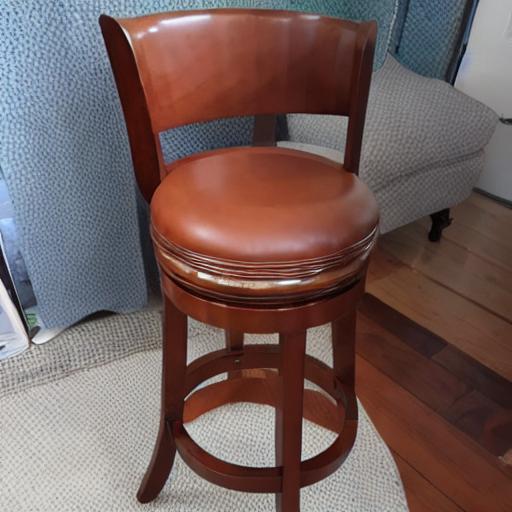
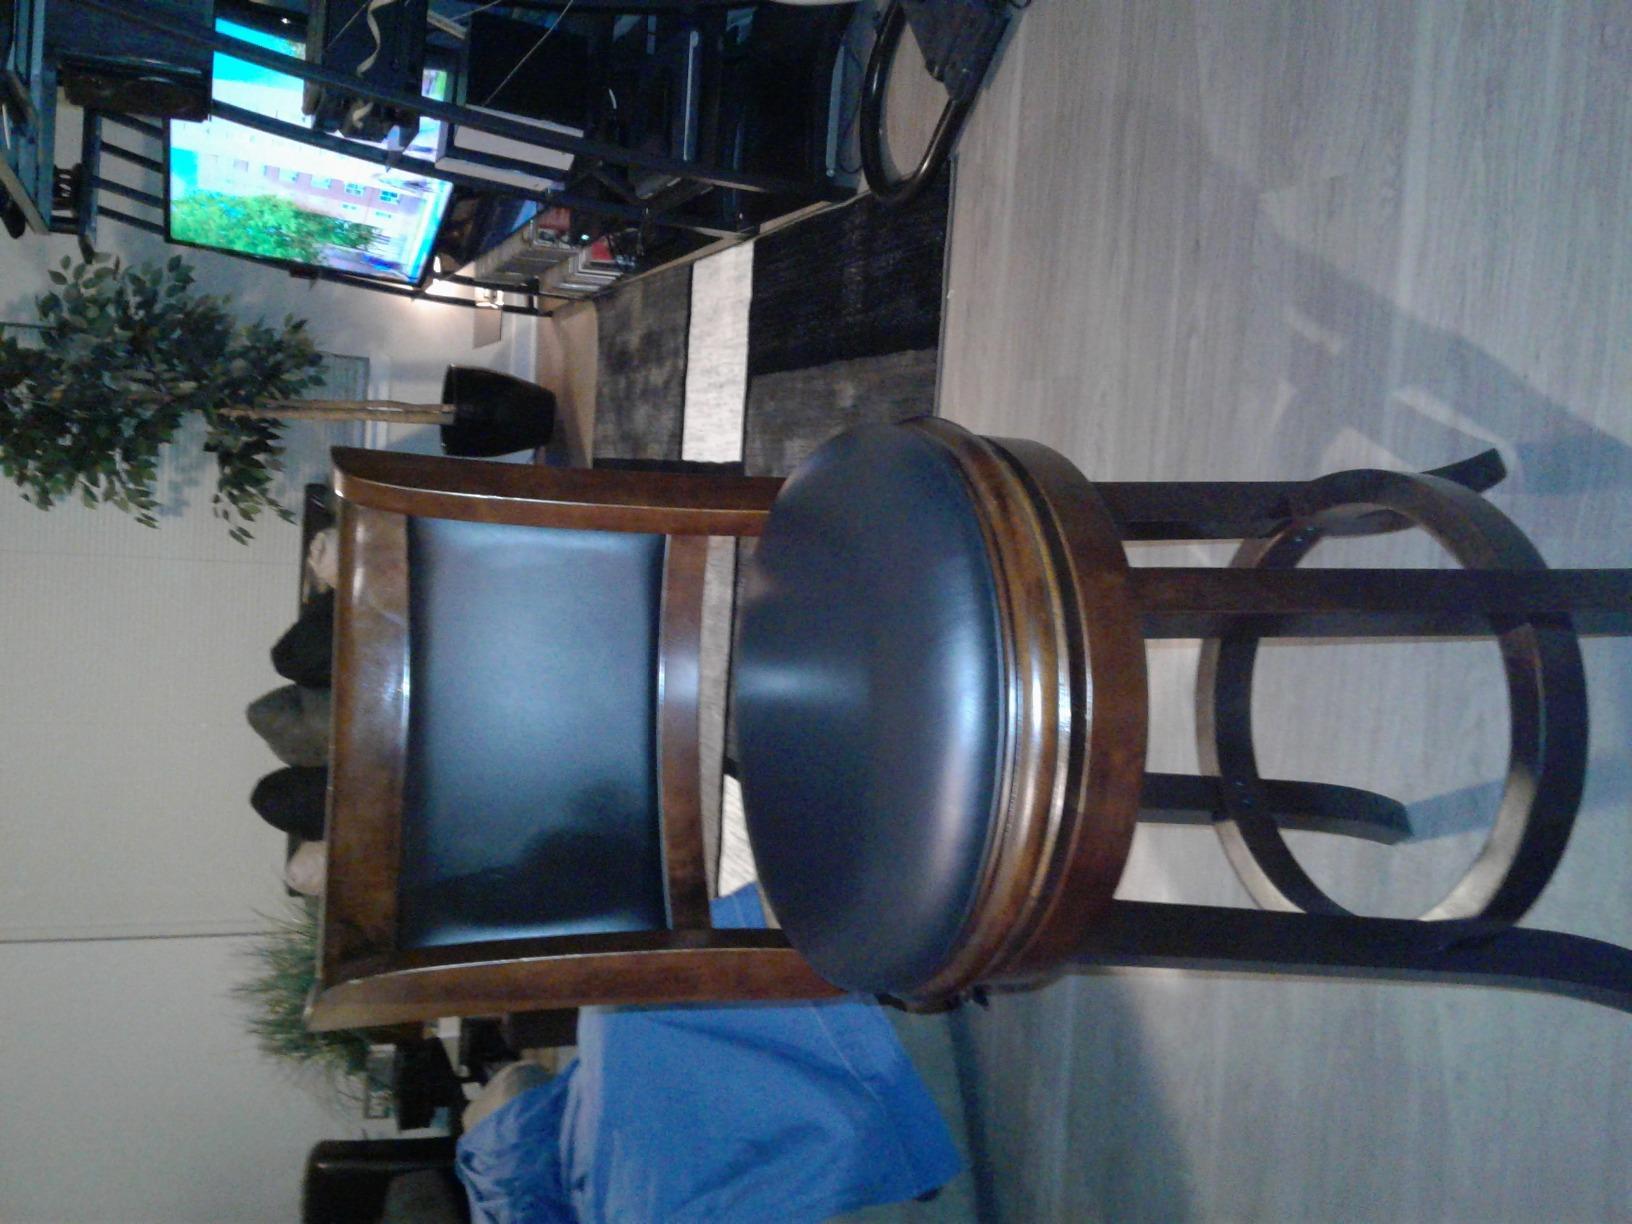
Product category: stool
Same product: no